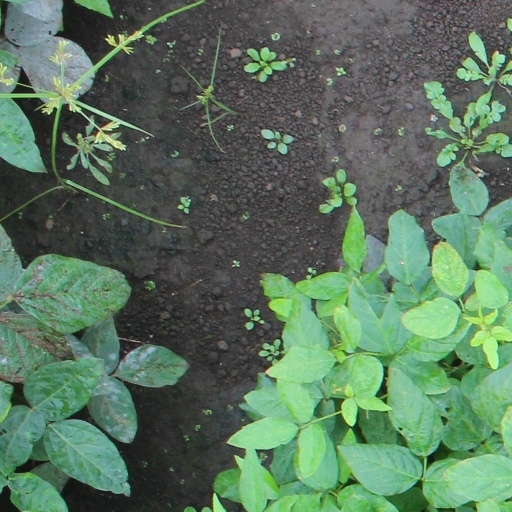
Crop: soybean